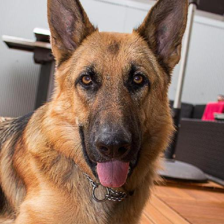
Label: animals